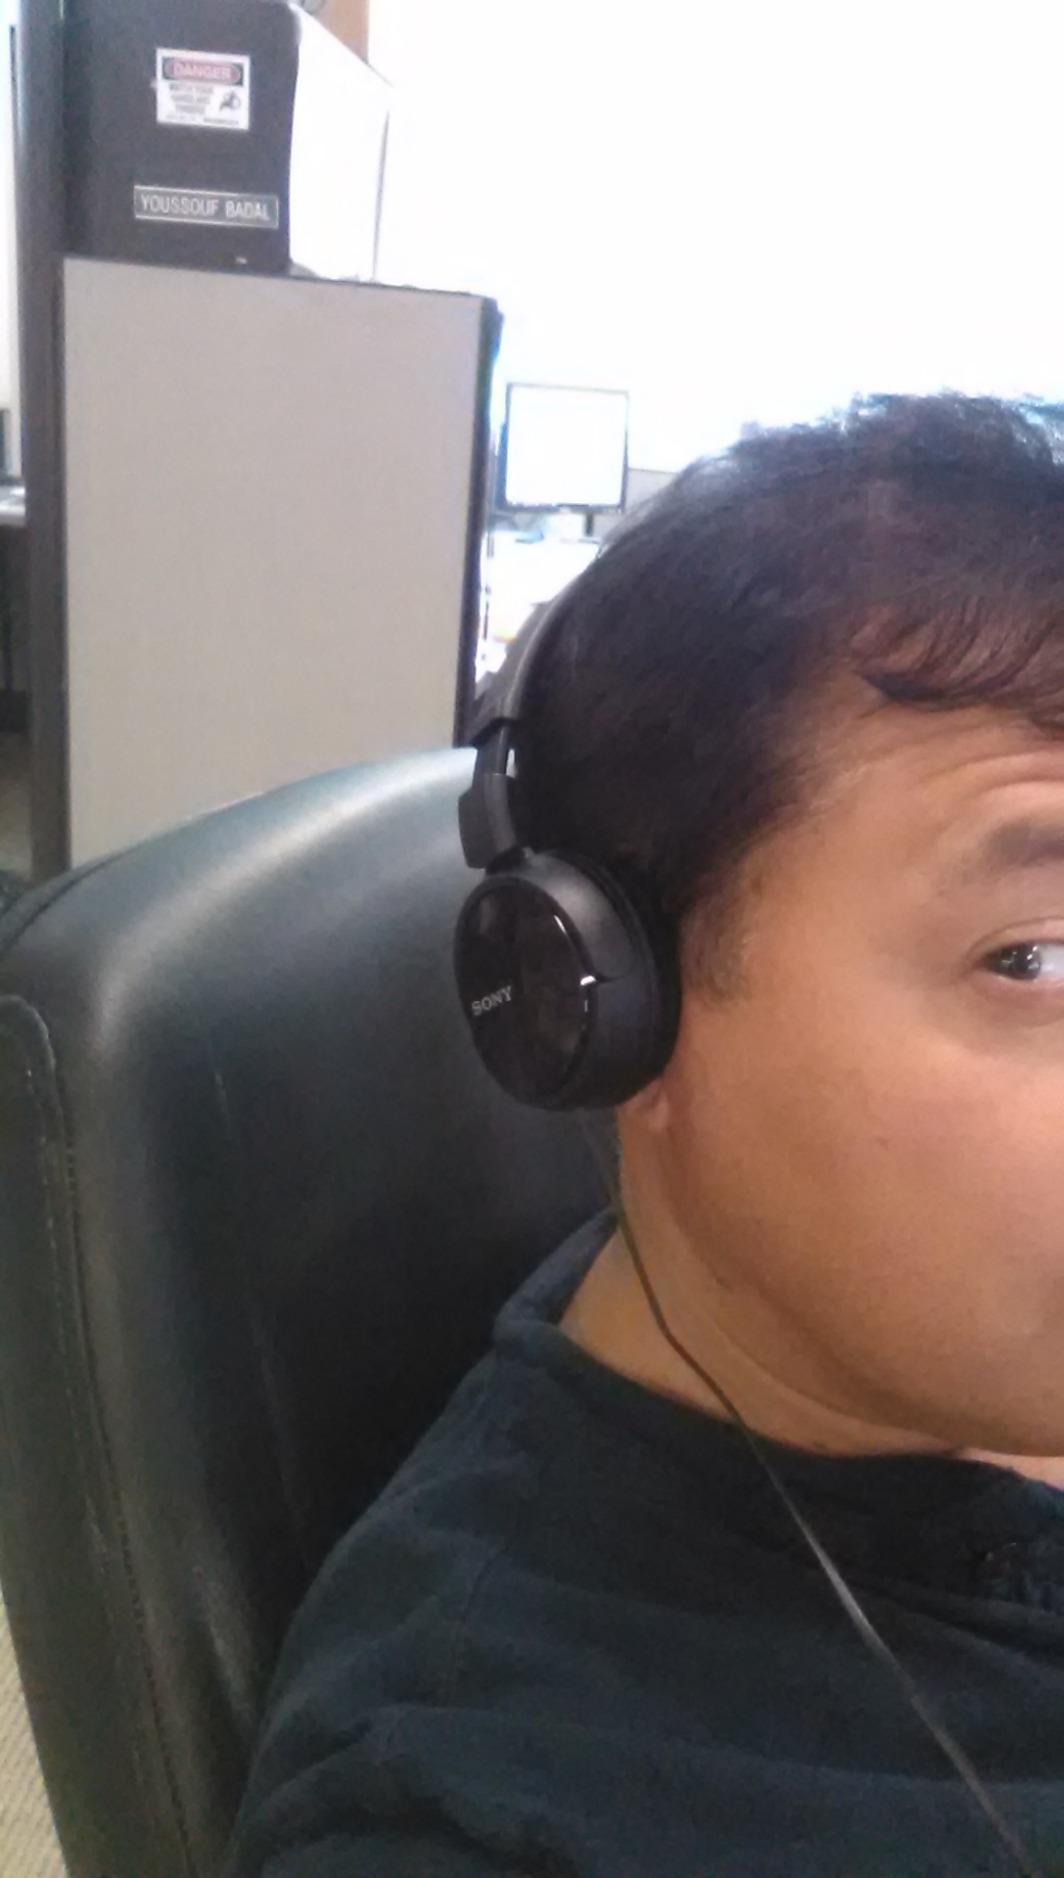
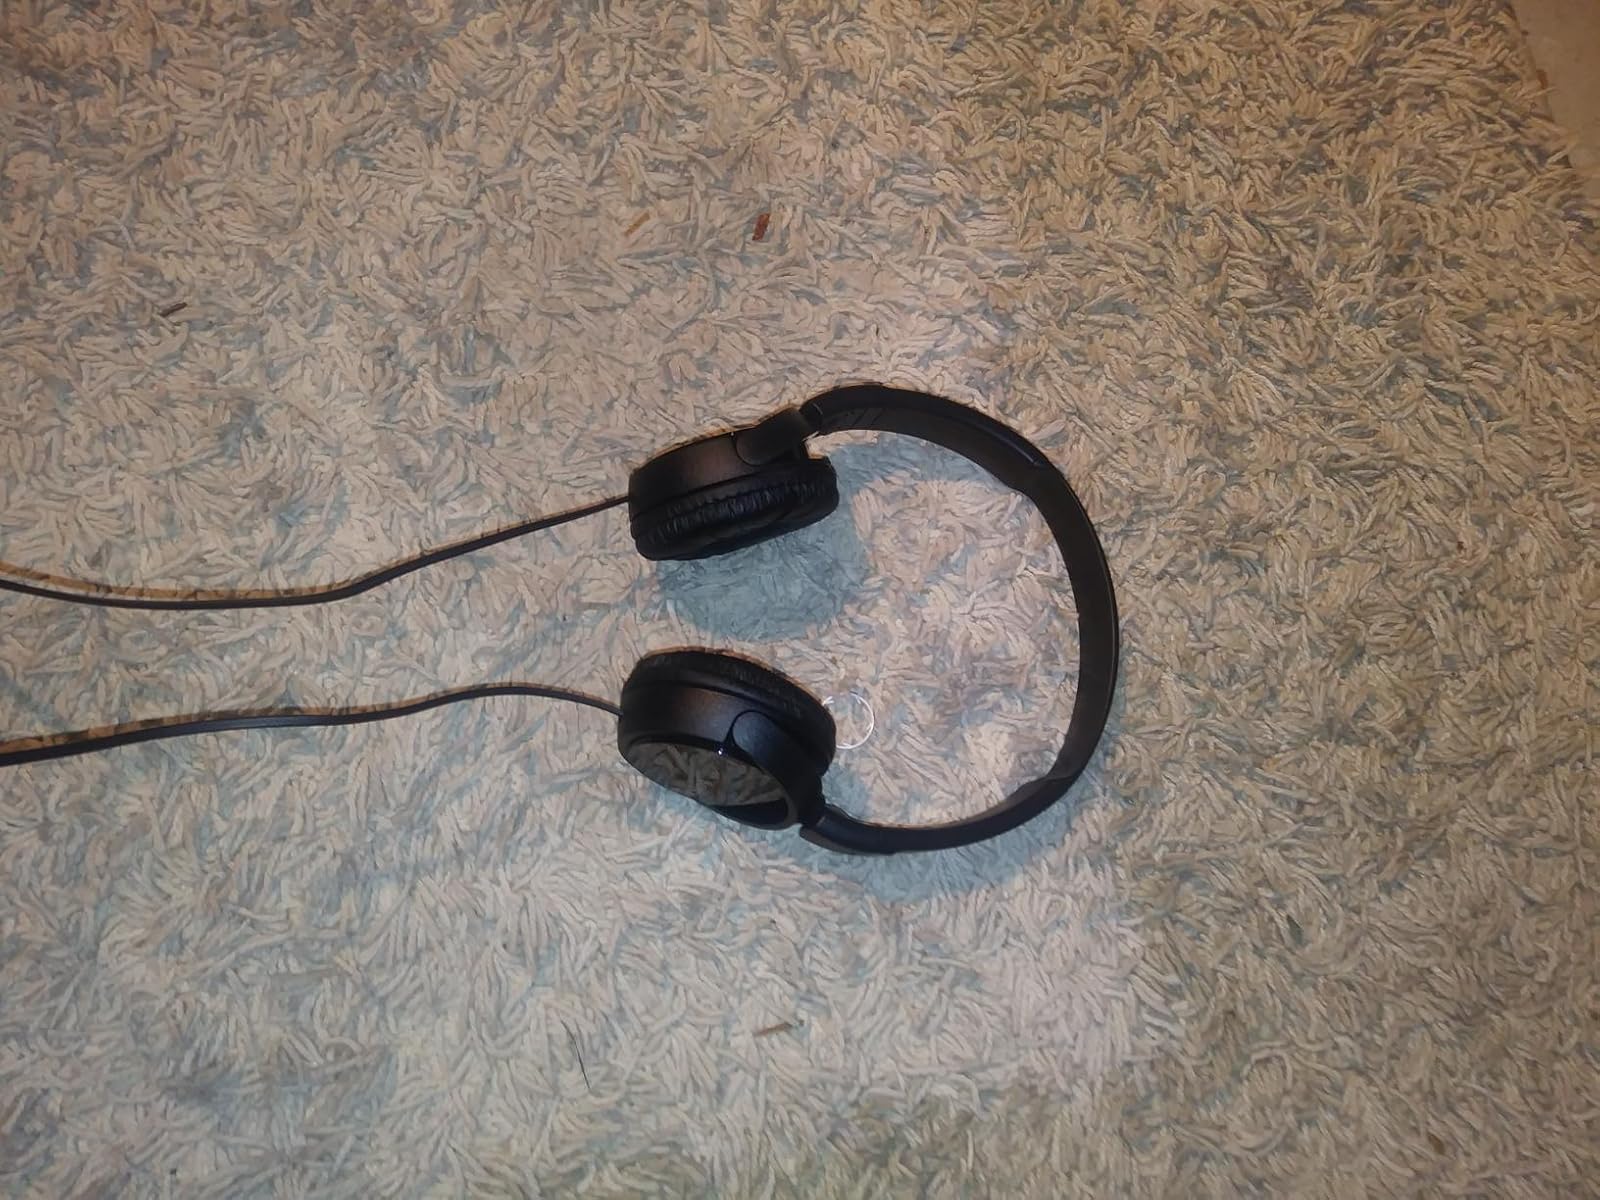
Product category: headphones
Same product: yes